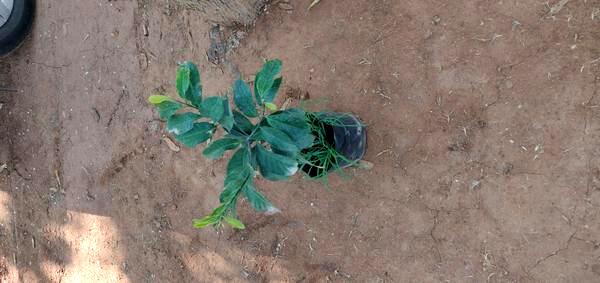
Plant: Mango